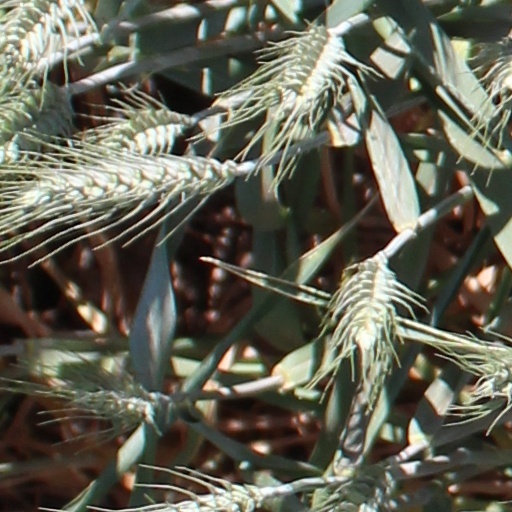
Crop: wheat